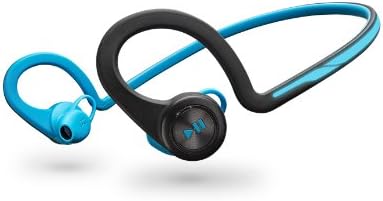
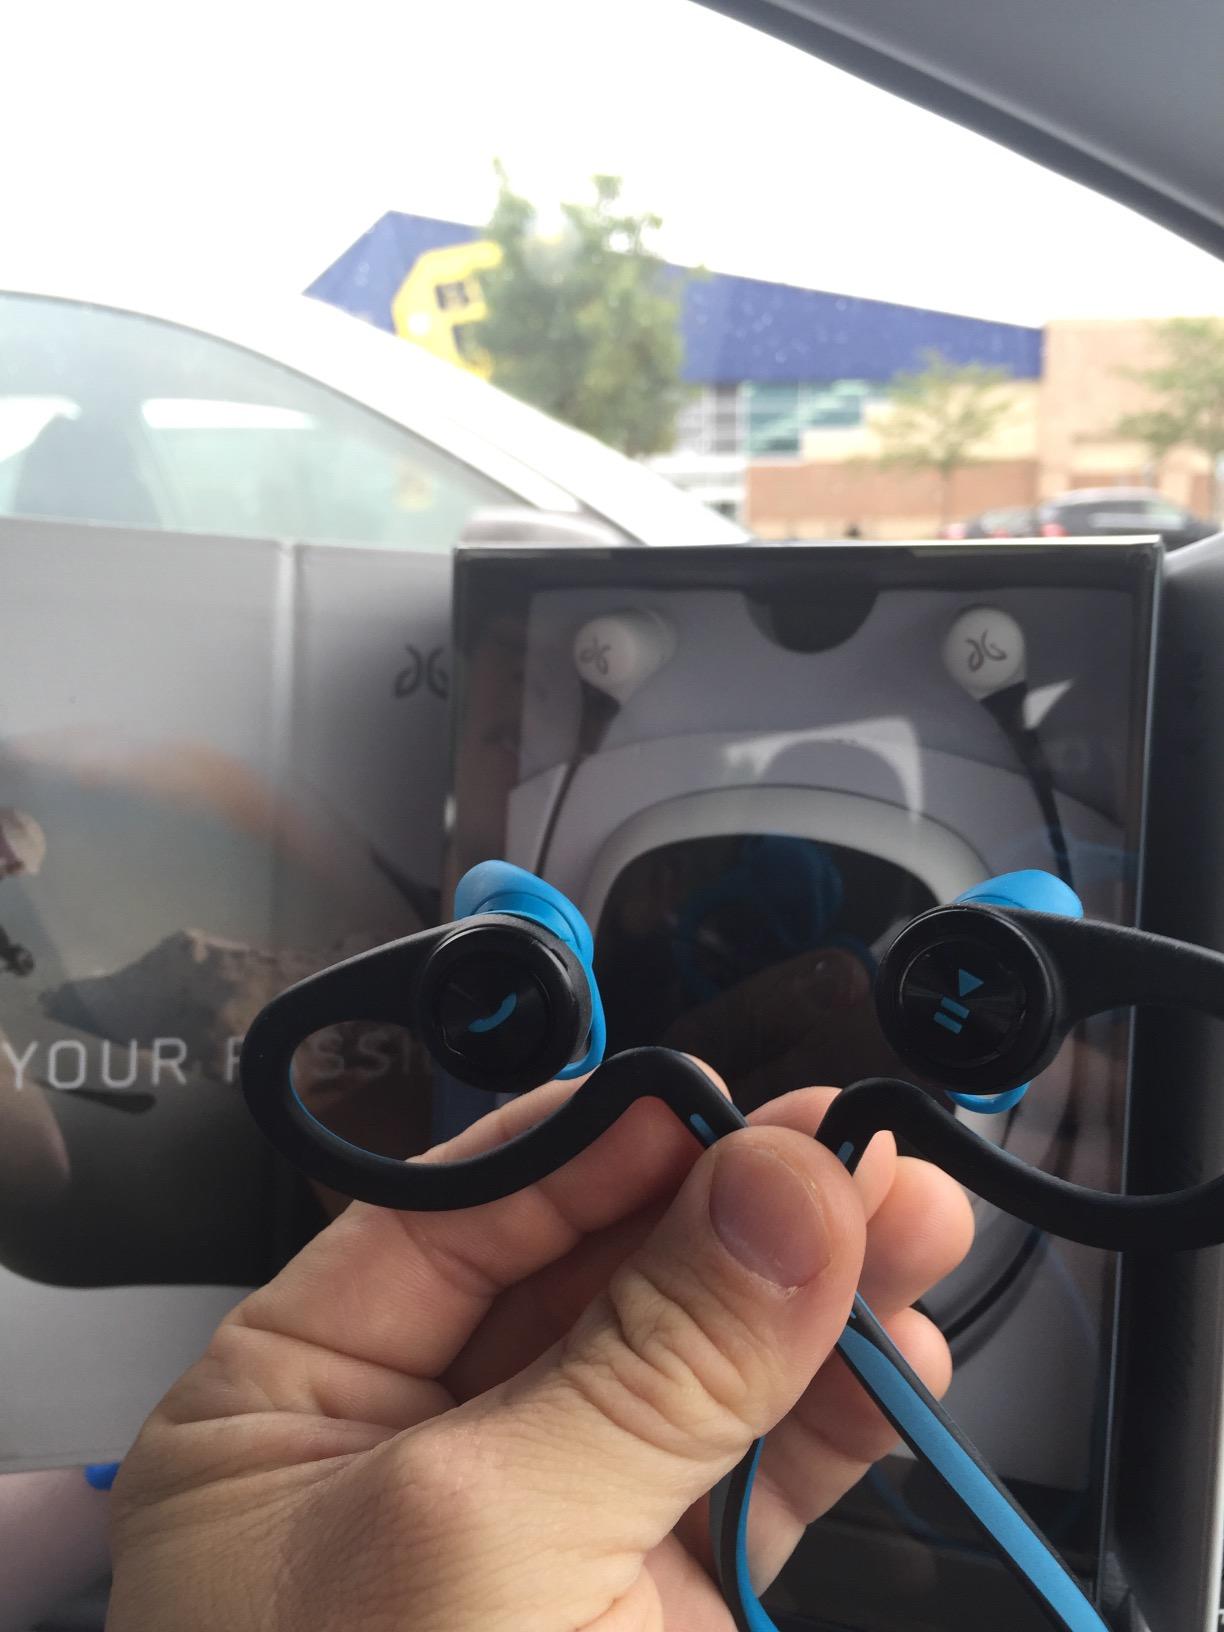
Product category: headphones
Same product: yes